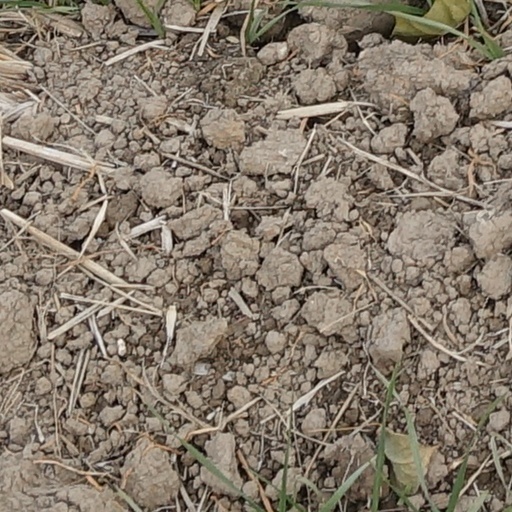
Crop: wheat